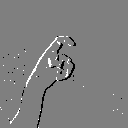
ASL letter: x